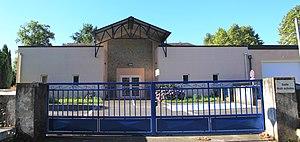
Salle des fêtes de Gayan (Hautes-Pyrénées)
Gayan est une commune française située dans le département des Hautes-Pyrénées, en région Occitanie.